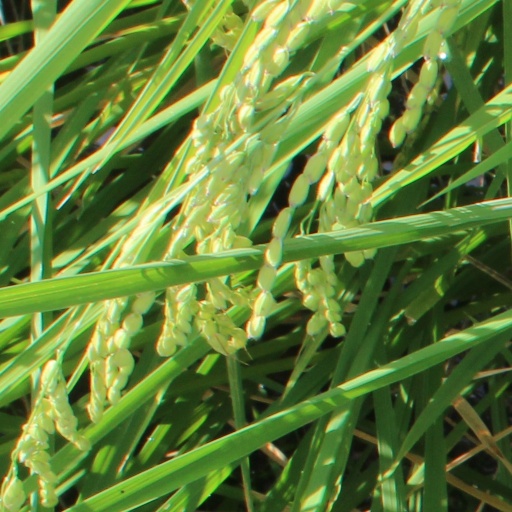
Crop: rice